Basque derby

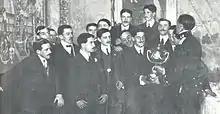
The Club Ciclista de San Sebastián team with the 1909 Copa del Rey

The first meeting between Athletic Bilbao and a team which evolved into Real Sociedad should have taken place in the 1905 Copa del Rey, which consisted of a mini-league with just three teams: Athletic, hosts Madrid F.C. and San Sebastián Recreation Club. After Madrid defeated both Basque teams, Athletic declined to play the dead rubber between them. Despite this withdrawal, however, the federation considers Athletic to be the runners-up in the tournament as it was their match with Madrid which confirmed the latter as the winners.